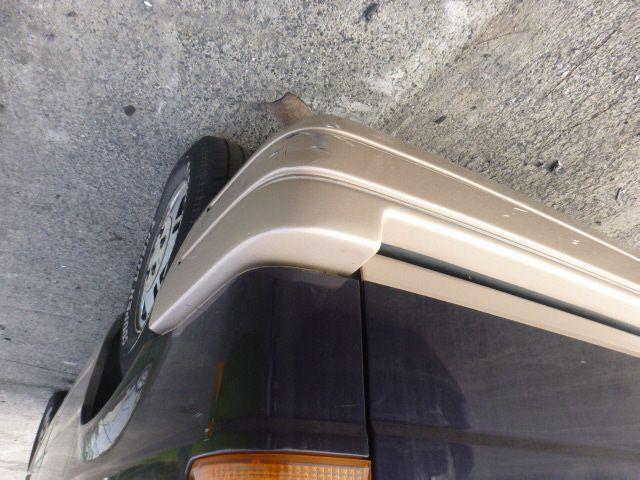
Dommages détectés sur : pare-choc arrière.
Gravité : mineur